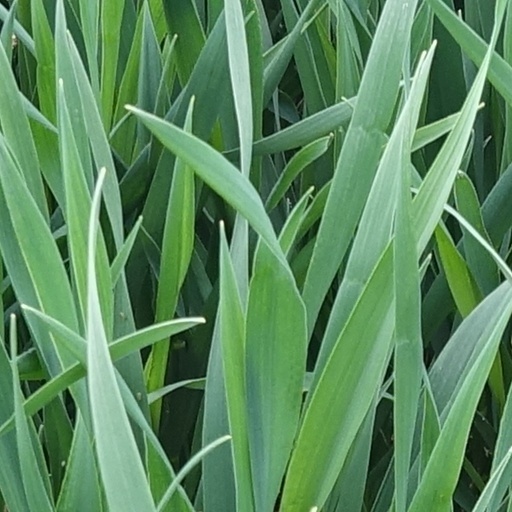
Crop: wheat